Naumburg Cathedral and the High Medieval Cultural Landscape of the Rivers Saale and Unstrut

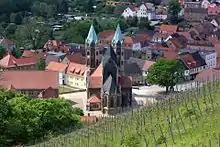
Church of Freyburg

The old town of Freyburg is situated 9 kilometers north of Naumburg on the left bank of the Unstrut River. This component contains Neuenburg Castle above the river valley.